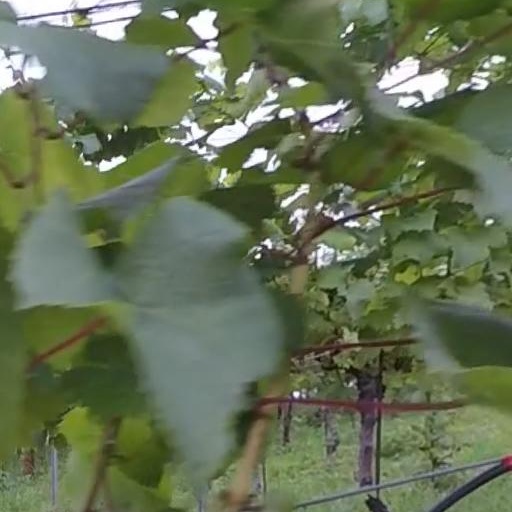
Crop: grape